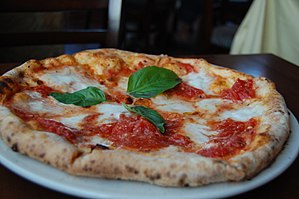
Det italienske køkken
Pizza Margherita, symbolet på det italienske køkken samt selve Tricolore-flaget, kendt og elsket verden over
Det italienske køkken betegner mad og madlavning fra Italien, som i dag er verdenskendt for de smagfyldte retter, der opnås ved brugen af nogle få, enkle ingredienser af udelukkende kvalitetsvarer som spaghetti agli e oglio eller pizza marinara; samt den italienske kogekunst, der udover de lokale råvarer som asparges, pistacienødder, pinjekerner og oliven, i oplysningstiden har taget nye fødevarer fra andre verdensdele som tomaterne og ris til sig og videreudviklet nye italienske retter deraf som risotto, pizza og de utallige tomatbaserde sovse. Den italienske kogekunst er vidt forskellig fra region til region, der historisk har været hver sin egen by-stat med hver sin dialekt og kultur, og hvor der udvikledes lokale specialiteter som Parmesan-osten og parmaskinke i Parma-Reggio, gran Padano osten i Padano, eller risotto med safran i Milano. I Norditalien spises gerne majspolenta og kålretter som cruti, helt ukendt i Syden som Napoli-området, hvor mozzarella, San Marzano-tomaterne og basilikum er hvad i andre lande forbindes med al klassisk italiensk mad, eller i Sicilien, hvor der nydes meget af arancini-risboller, granita og mandler.